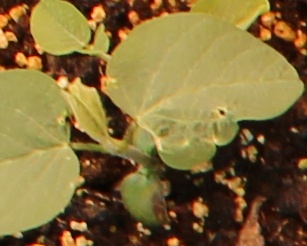
Label: Soybean